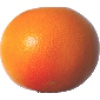
Label: Grapefruit Pink 1